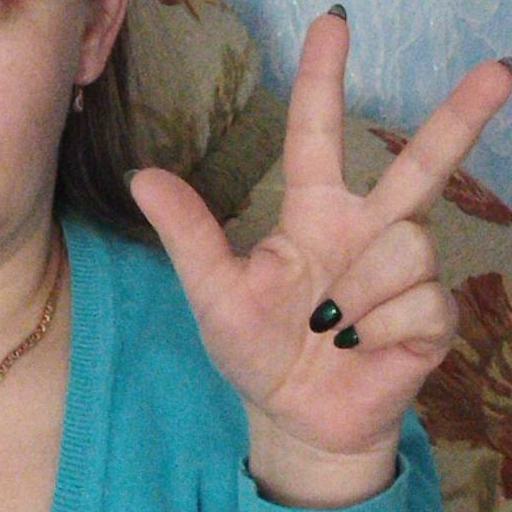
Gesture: three2